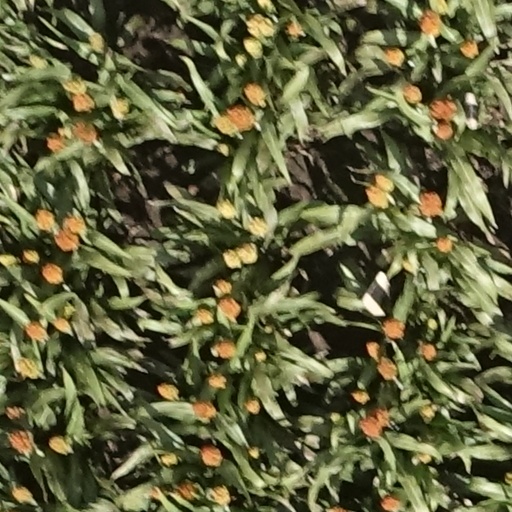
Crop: sorghum